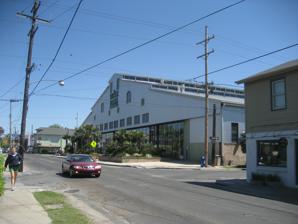
Building: Arabella Station
Country: United States of America
Year built: 1893
This article is about the building in Louisiana. For the cattle station in Queensland, see Arabella Station (Queensland) . United States historic place Arabella Station U.S. National Register of Historic Places New Orleans: The Arabella Station building seen from Magazine Street. It now houses a "Whole Foods Market" store. Show map of East New Orleans Show map of Louisiana Show map of the United States Location 5600 Magazine St., New Orleans, Louisiana Coordinates 29°55′14″N 90°07′03″W / 29.92056°N 90.11750°W / 29.92056; -90.11750 Area 1.7 acres (0.69 ha) Built 1893 Built by Youngstown Bridge Co. Architect Brown, Linus W. NRHP reference No. 95001484 Added to NRHP January 4, 1996 Arabella Station , is a historic building on Magazine Street in New Orleans, Louisiana .  It was added to the National Register of Historic Places on January 4, 1996.  It is now a Whole Foods for Uptown New Orleans. It has also been known as Arabella Carbarn and as Upper Magazine Station/Carbarn .  It was a carbarn for storage and parking of streetcars .  It was designed by New Orleans city engineer Linus W. Brown .  It was built by the Youngstown Bridge Co. The building now houses a Whole Foods Market, which opened in December 2002, and off-street parking for the market. Wikimedia Commons has media related to Arabella Station, New Orleans . References